Tom W. Bonner

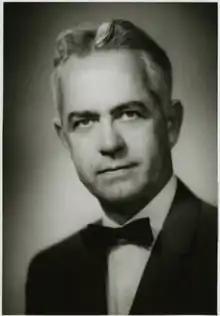
"Dr. Tom W. Bonner, Rice University," 1950. Rice University, http://hdl.handle.net/1911/64839.

Tom Wilkerson Bonner (19 October 1910, Greenville, Texas – 6 December 1961 Houston, Texas) was an American experimental physicist who developed important instruments and techniques for neutron physics and nuclear physics (Bonner sphere).